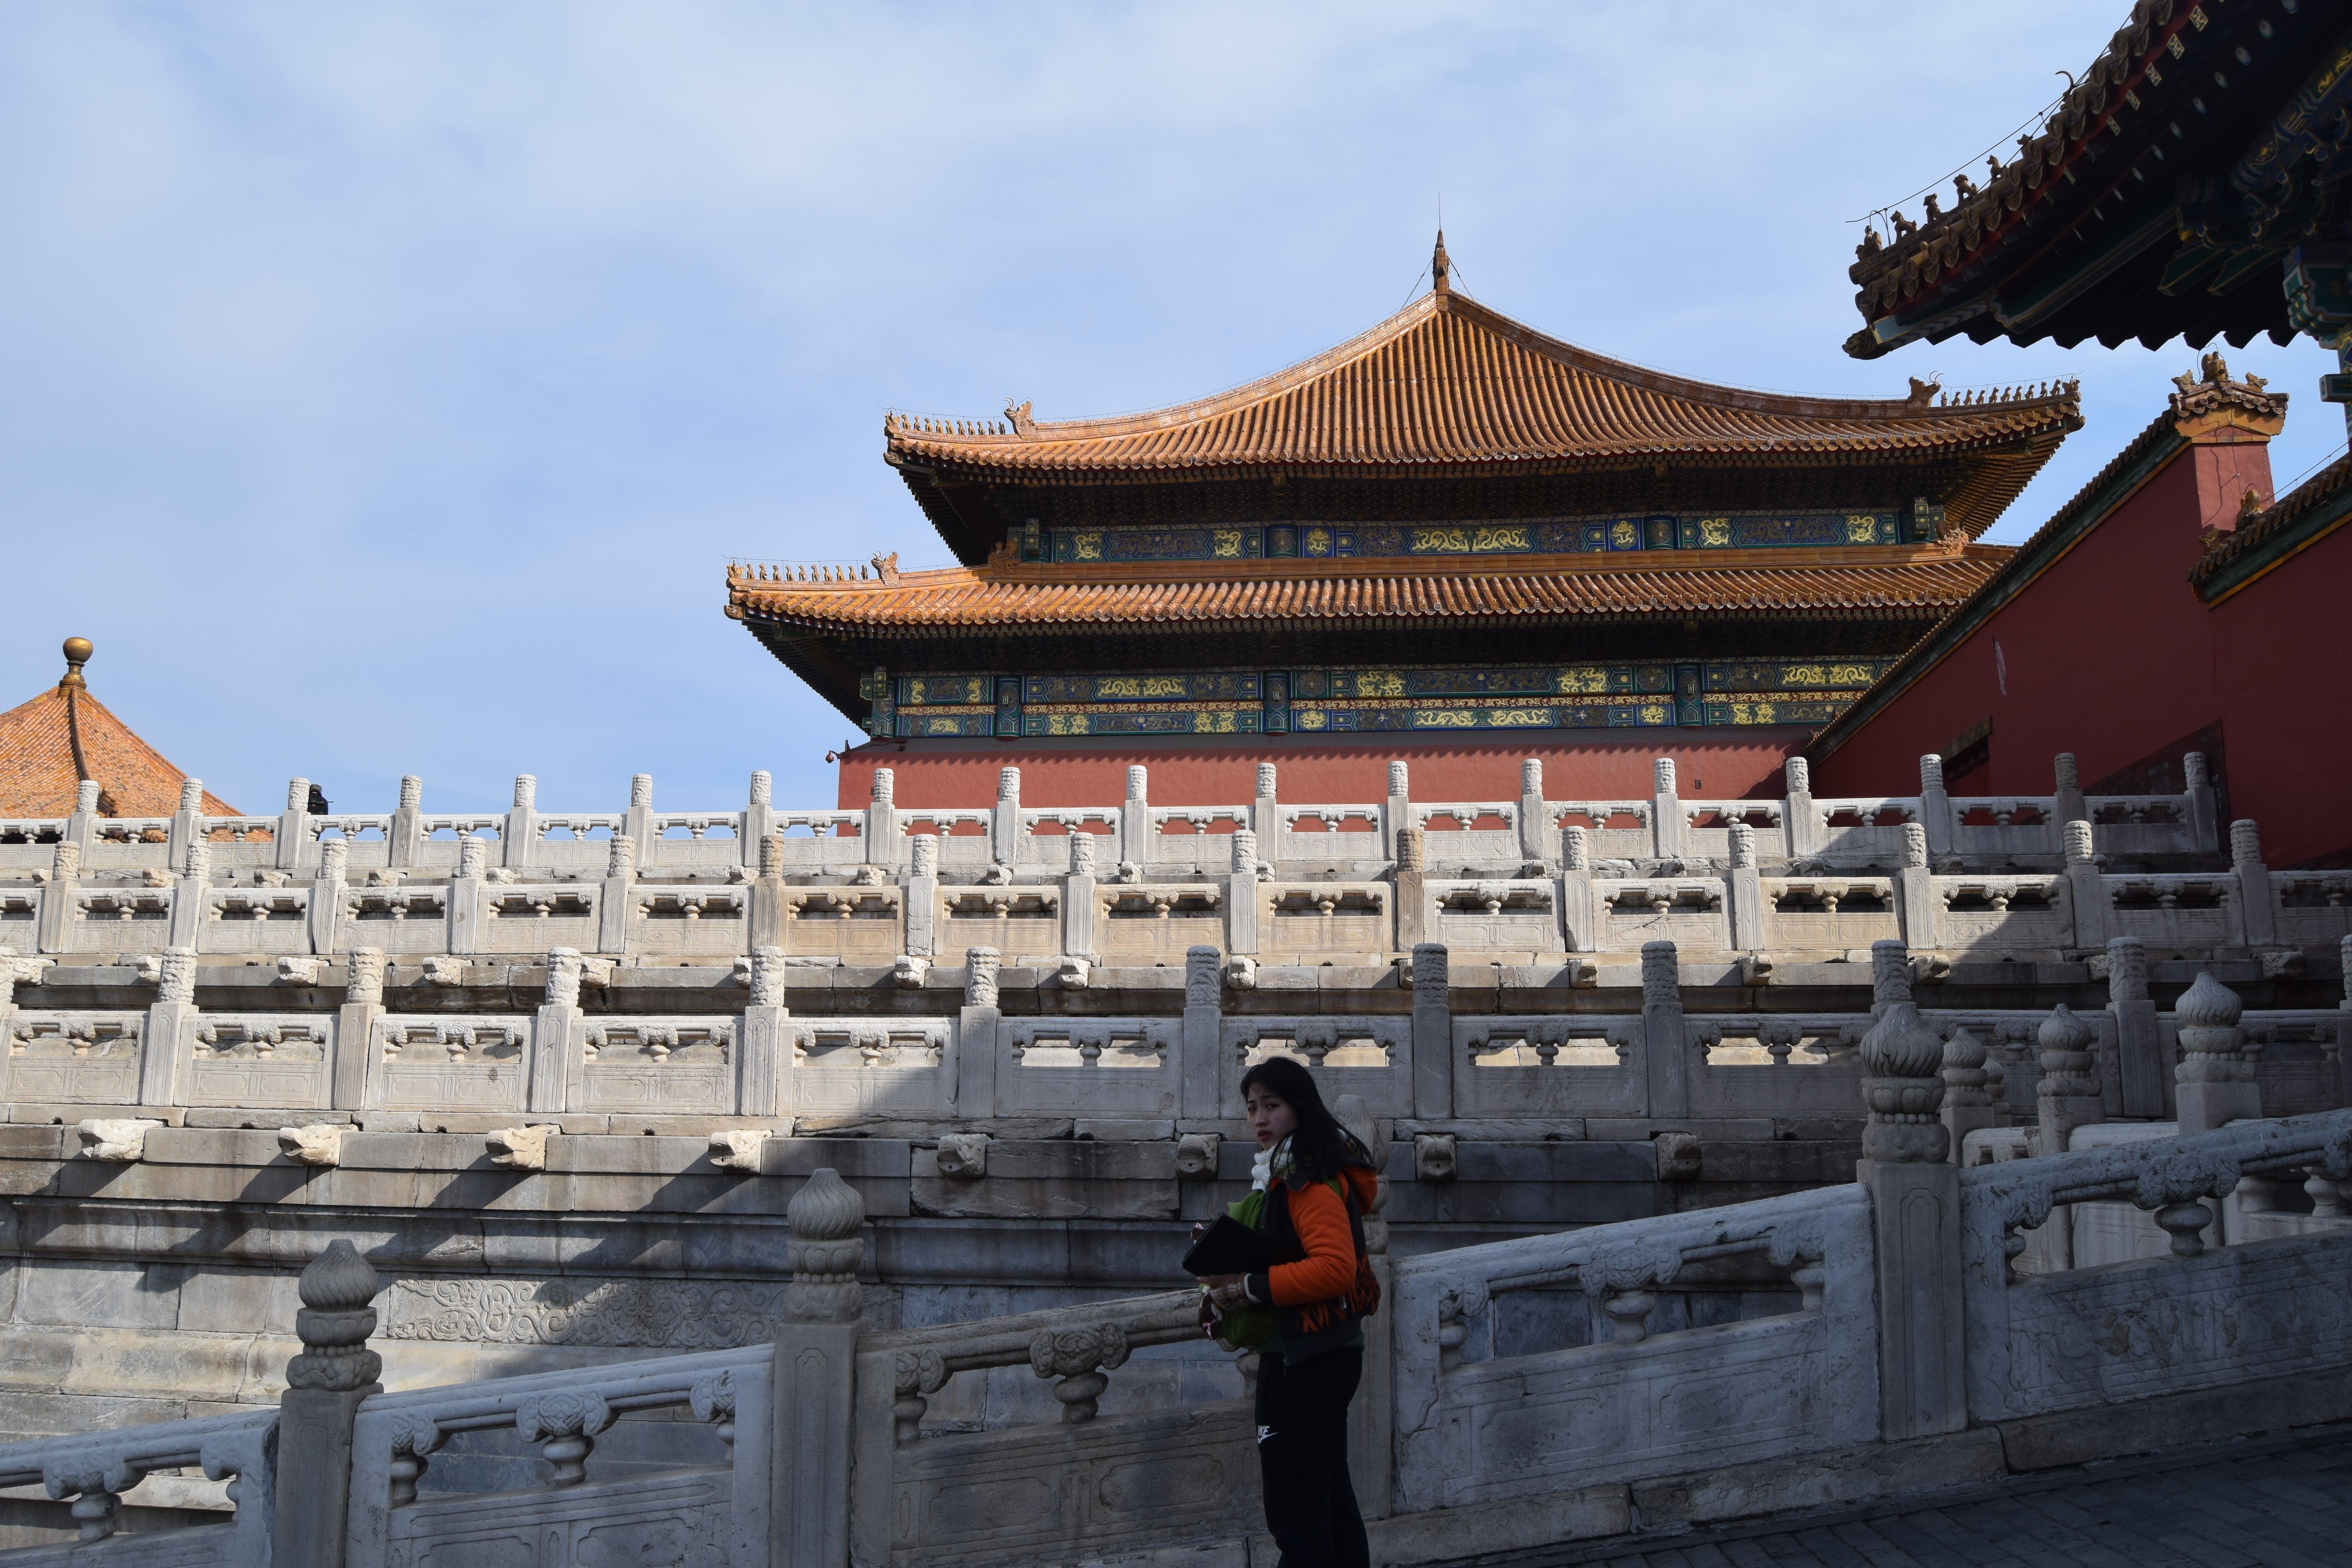
building, palace, travel, tourism, place of worship, temple, beijing, china, chinese architecture, pekin, forbidden city, republic of china, historic site